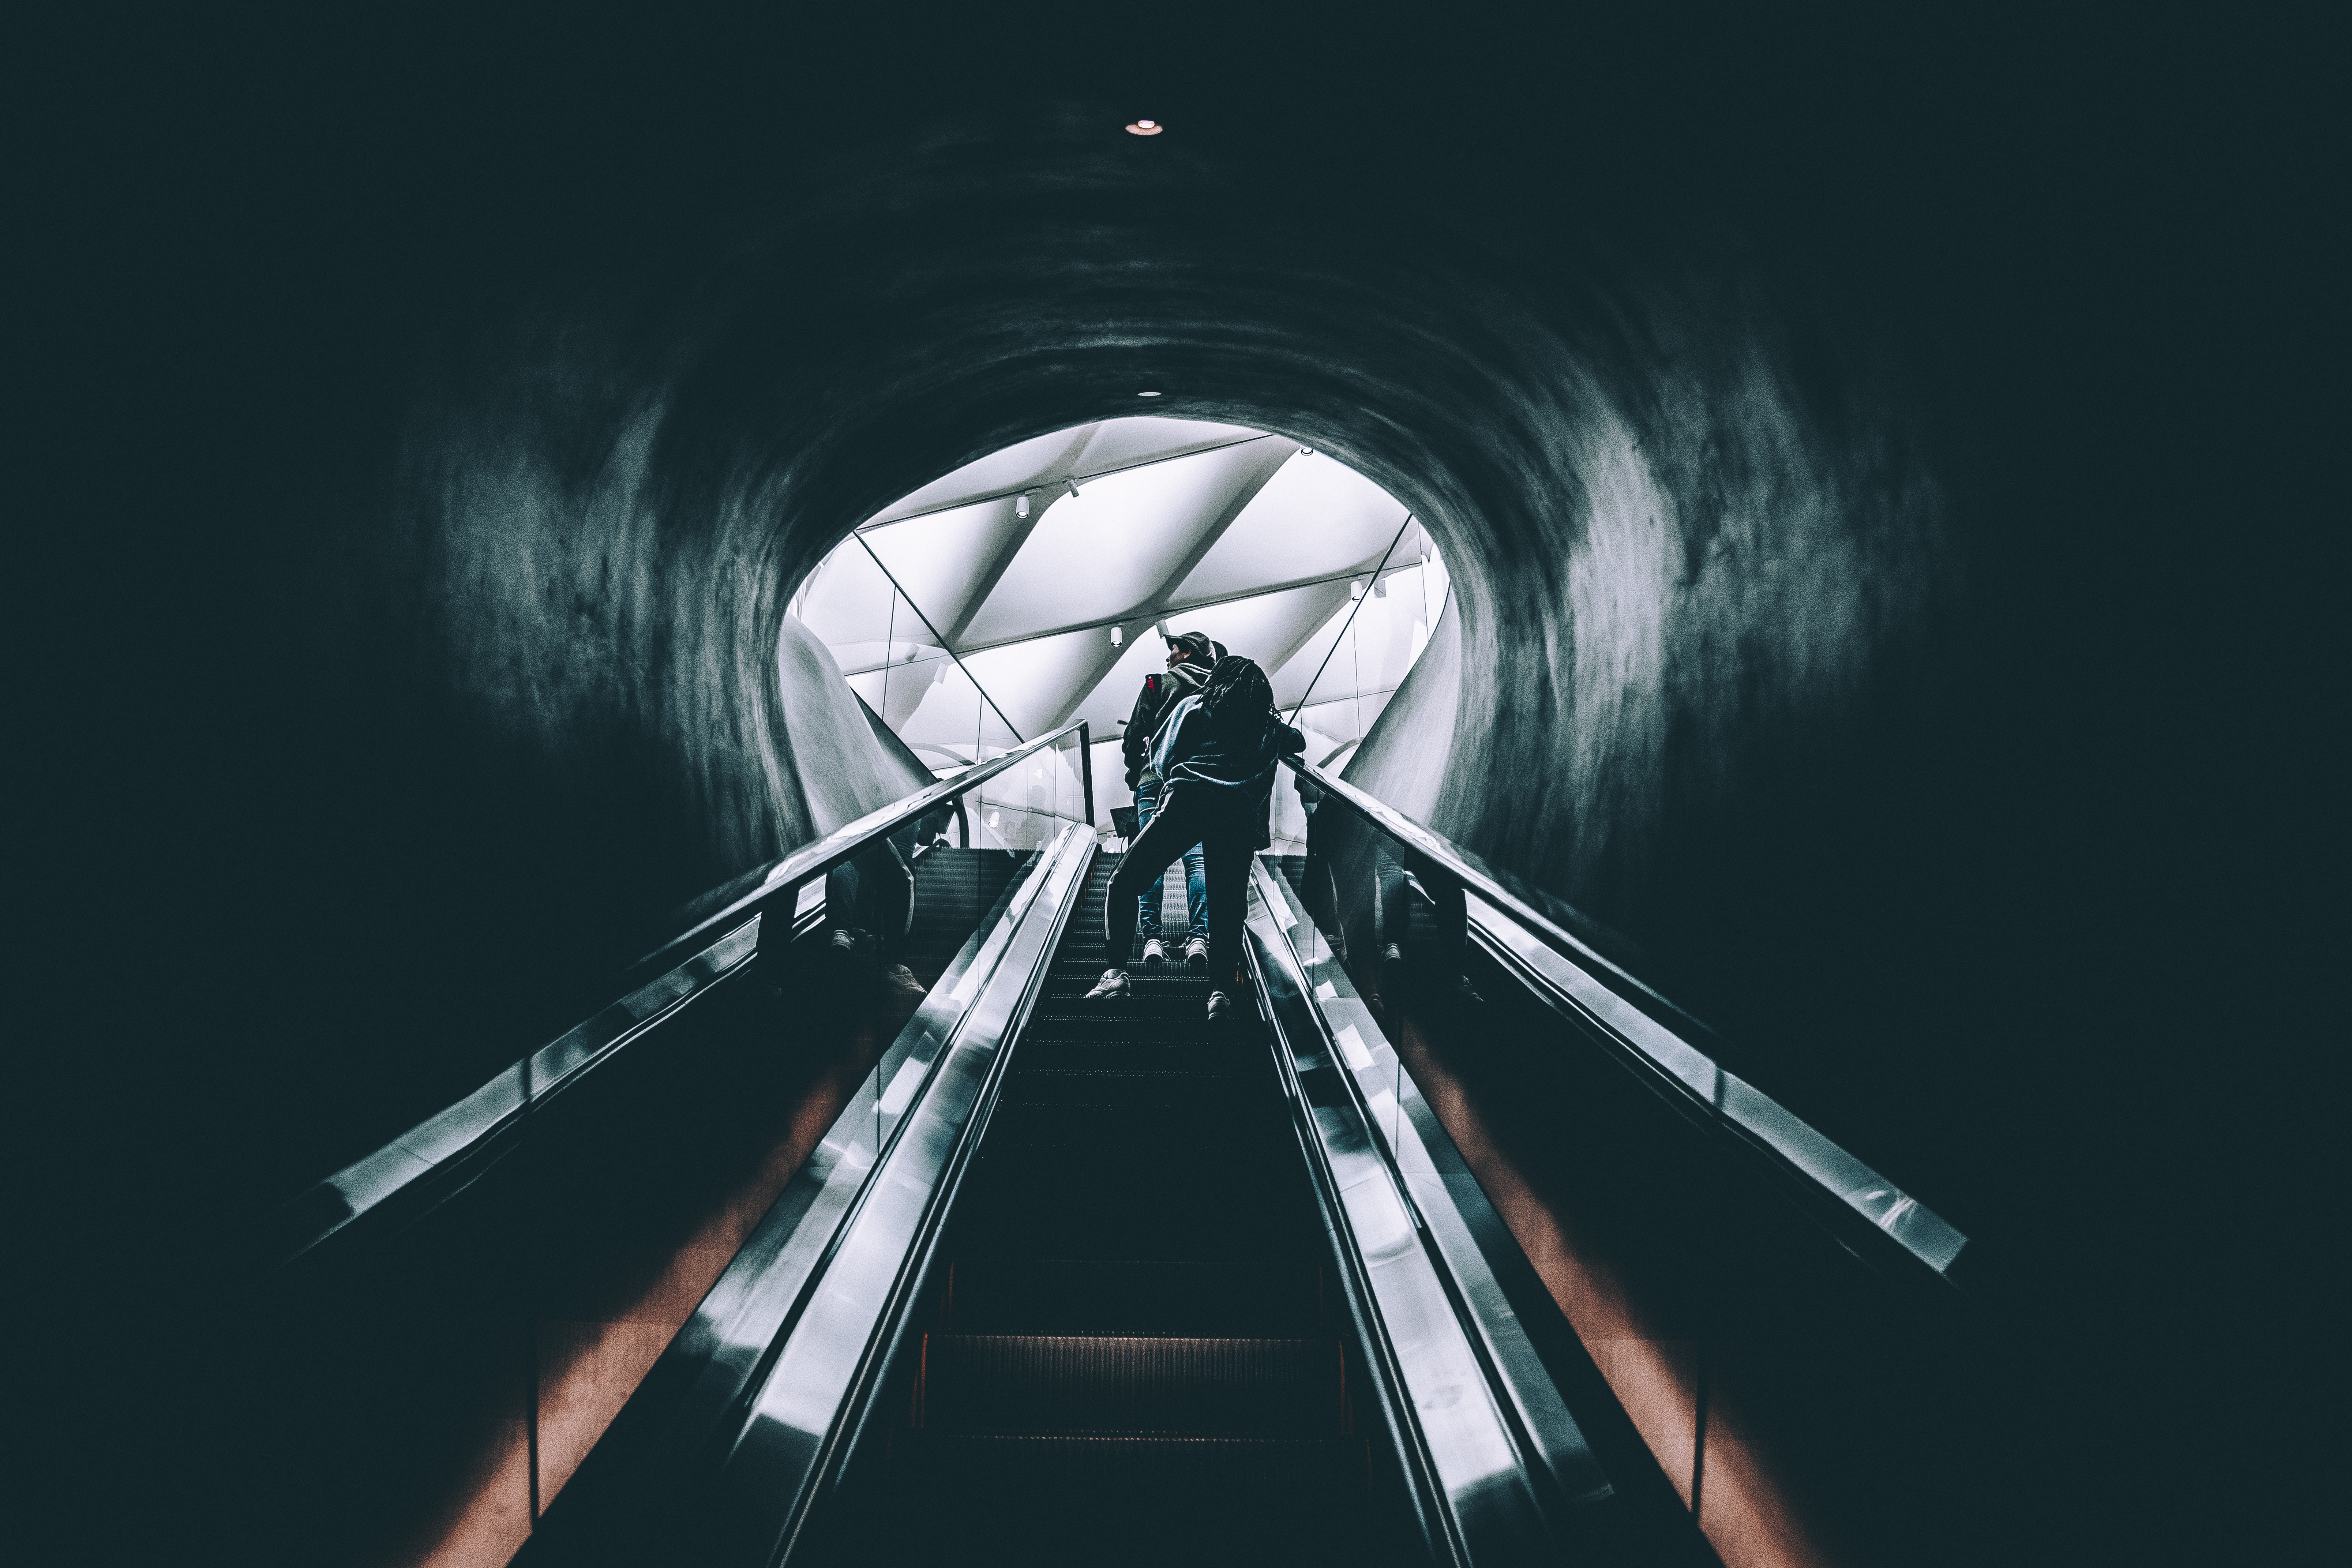
person, light, black and white, photography, tunnel, dark, escalator, line, reflection, space, darkness, monochrome, passageway, infrastructure, symmetry, screenshot, monochrome photography, atmosphere of earth, computer wallpaper